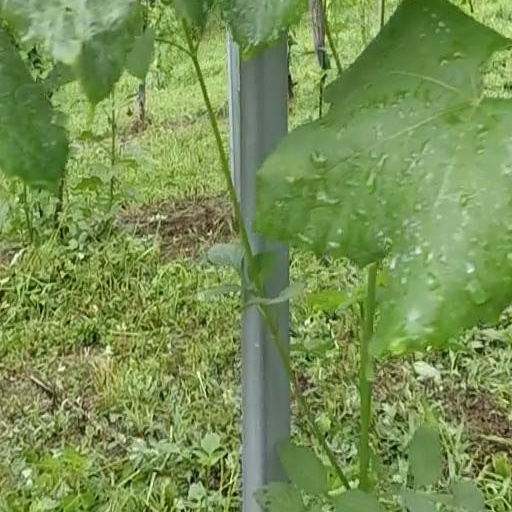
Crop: grape